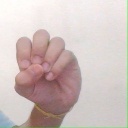
अक्षर: उ